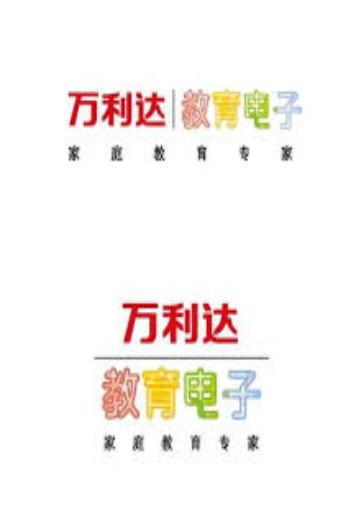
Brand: malata-1
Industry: Electronic